Lovro Šturm

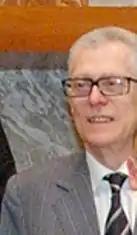

Lovro Šturm (19 May 1938 – 2 December 2021) was a Slovenian jurist and politician. He was a law professor and served as the president and judge of the Constitutional Court of Slovenia, the Minister of Education and Minister of Justice of Slovenia.